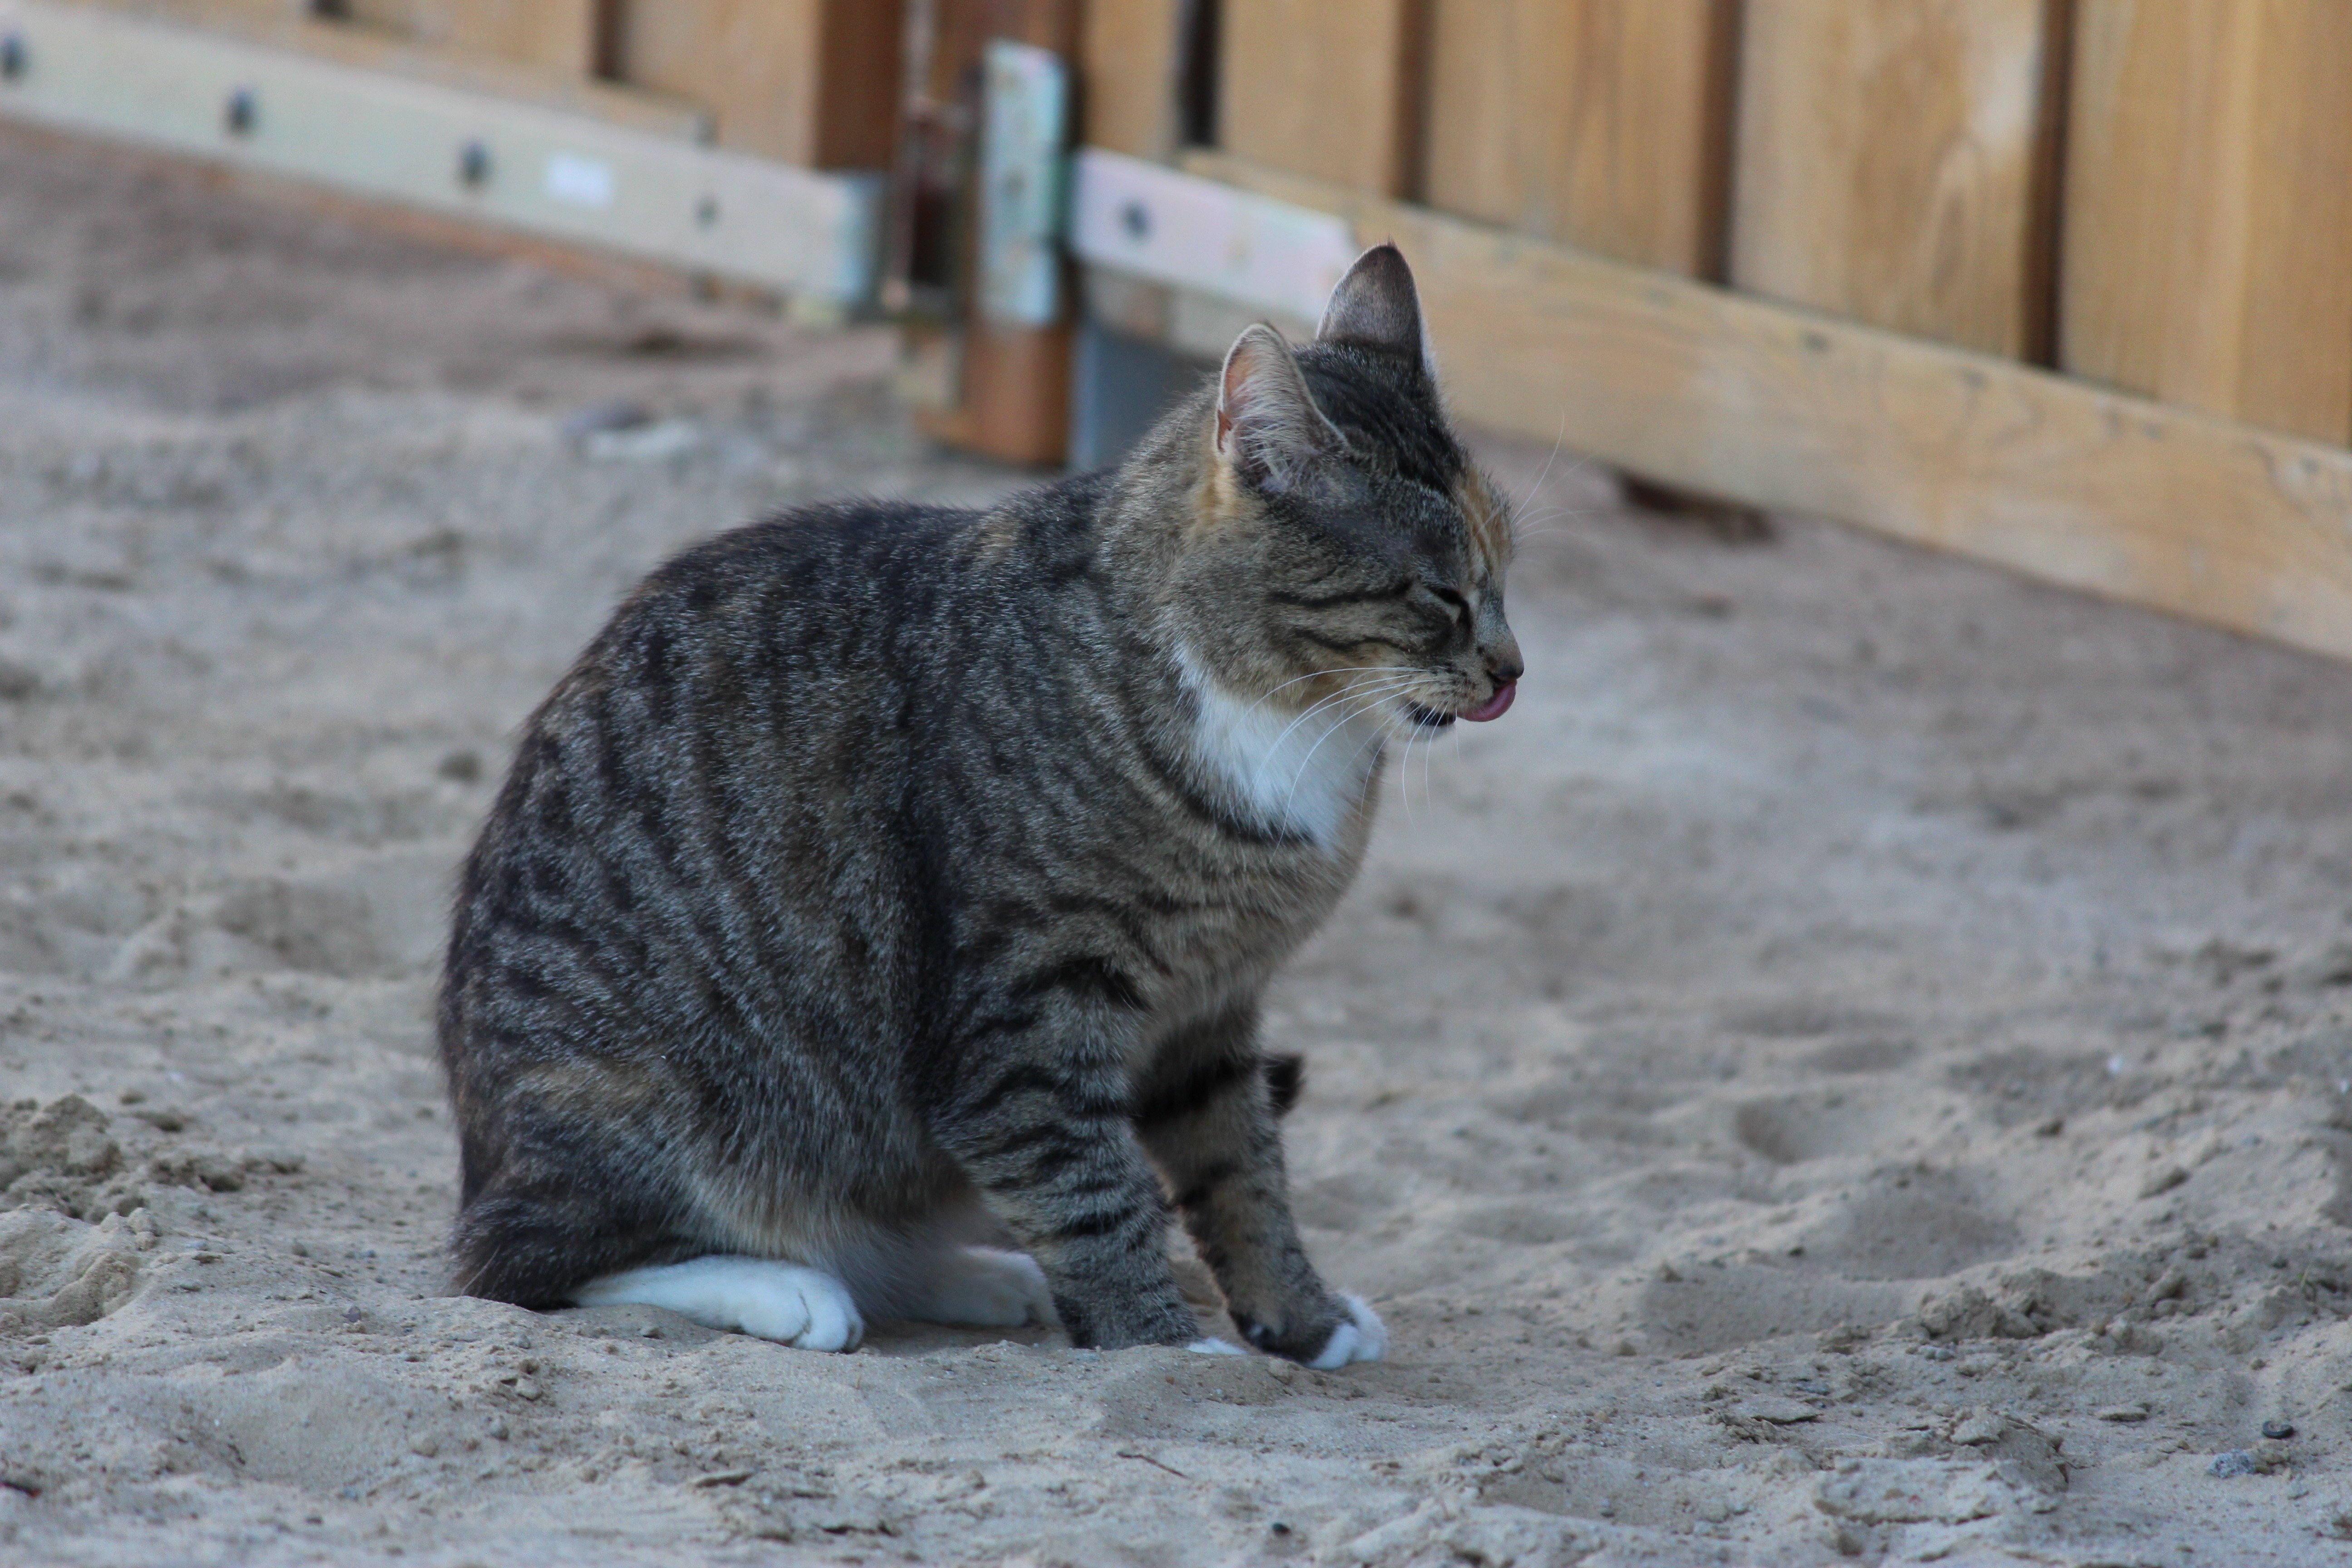
animal, pet, kitten, cat, mammal, fauna, whiskers, tiger, adidas, head, vertebrate, mieze, animal world, domestic cat, cat face, young cat, tabby cat, european shorthair, wild cat, small to medium sized cats, cat like mammal, domestic short haired cat, pixie bob